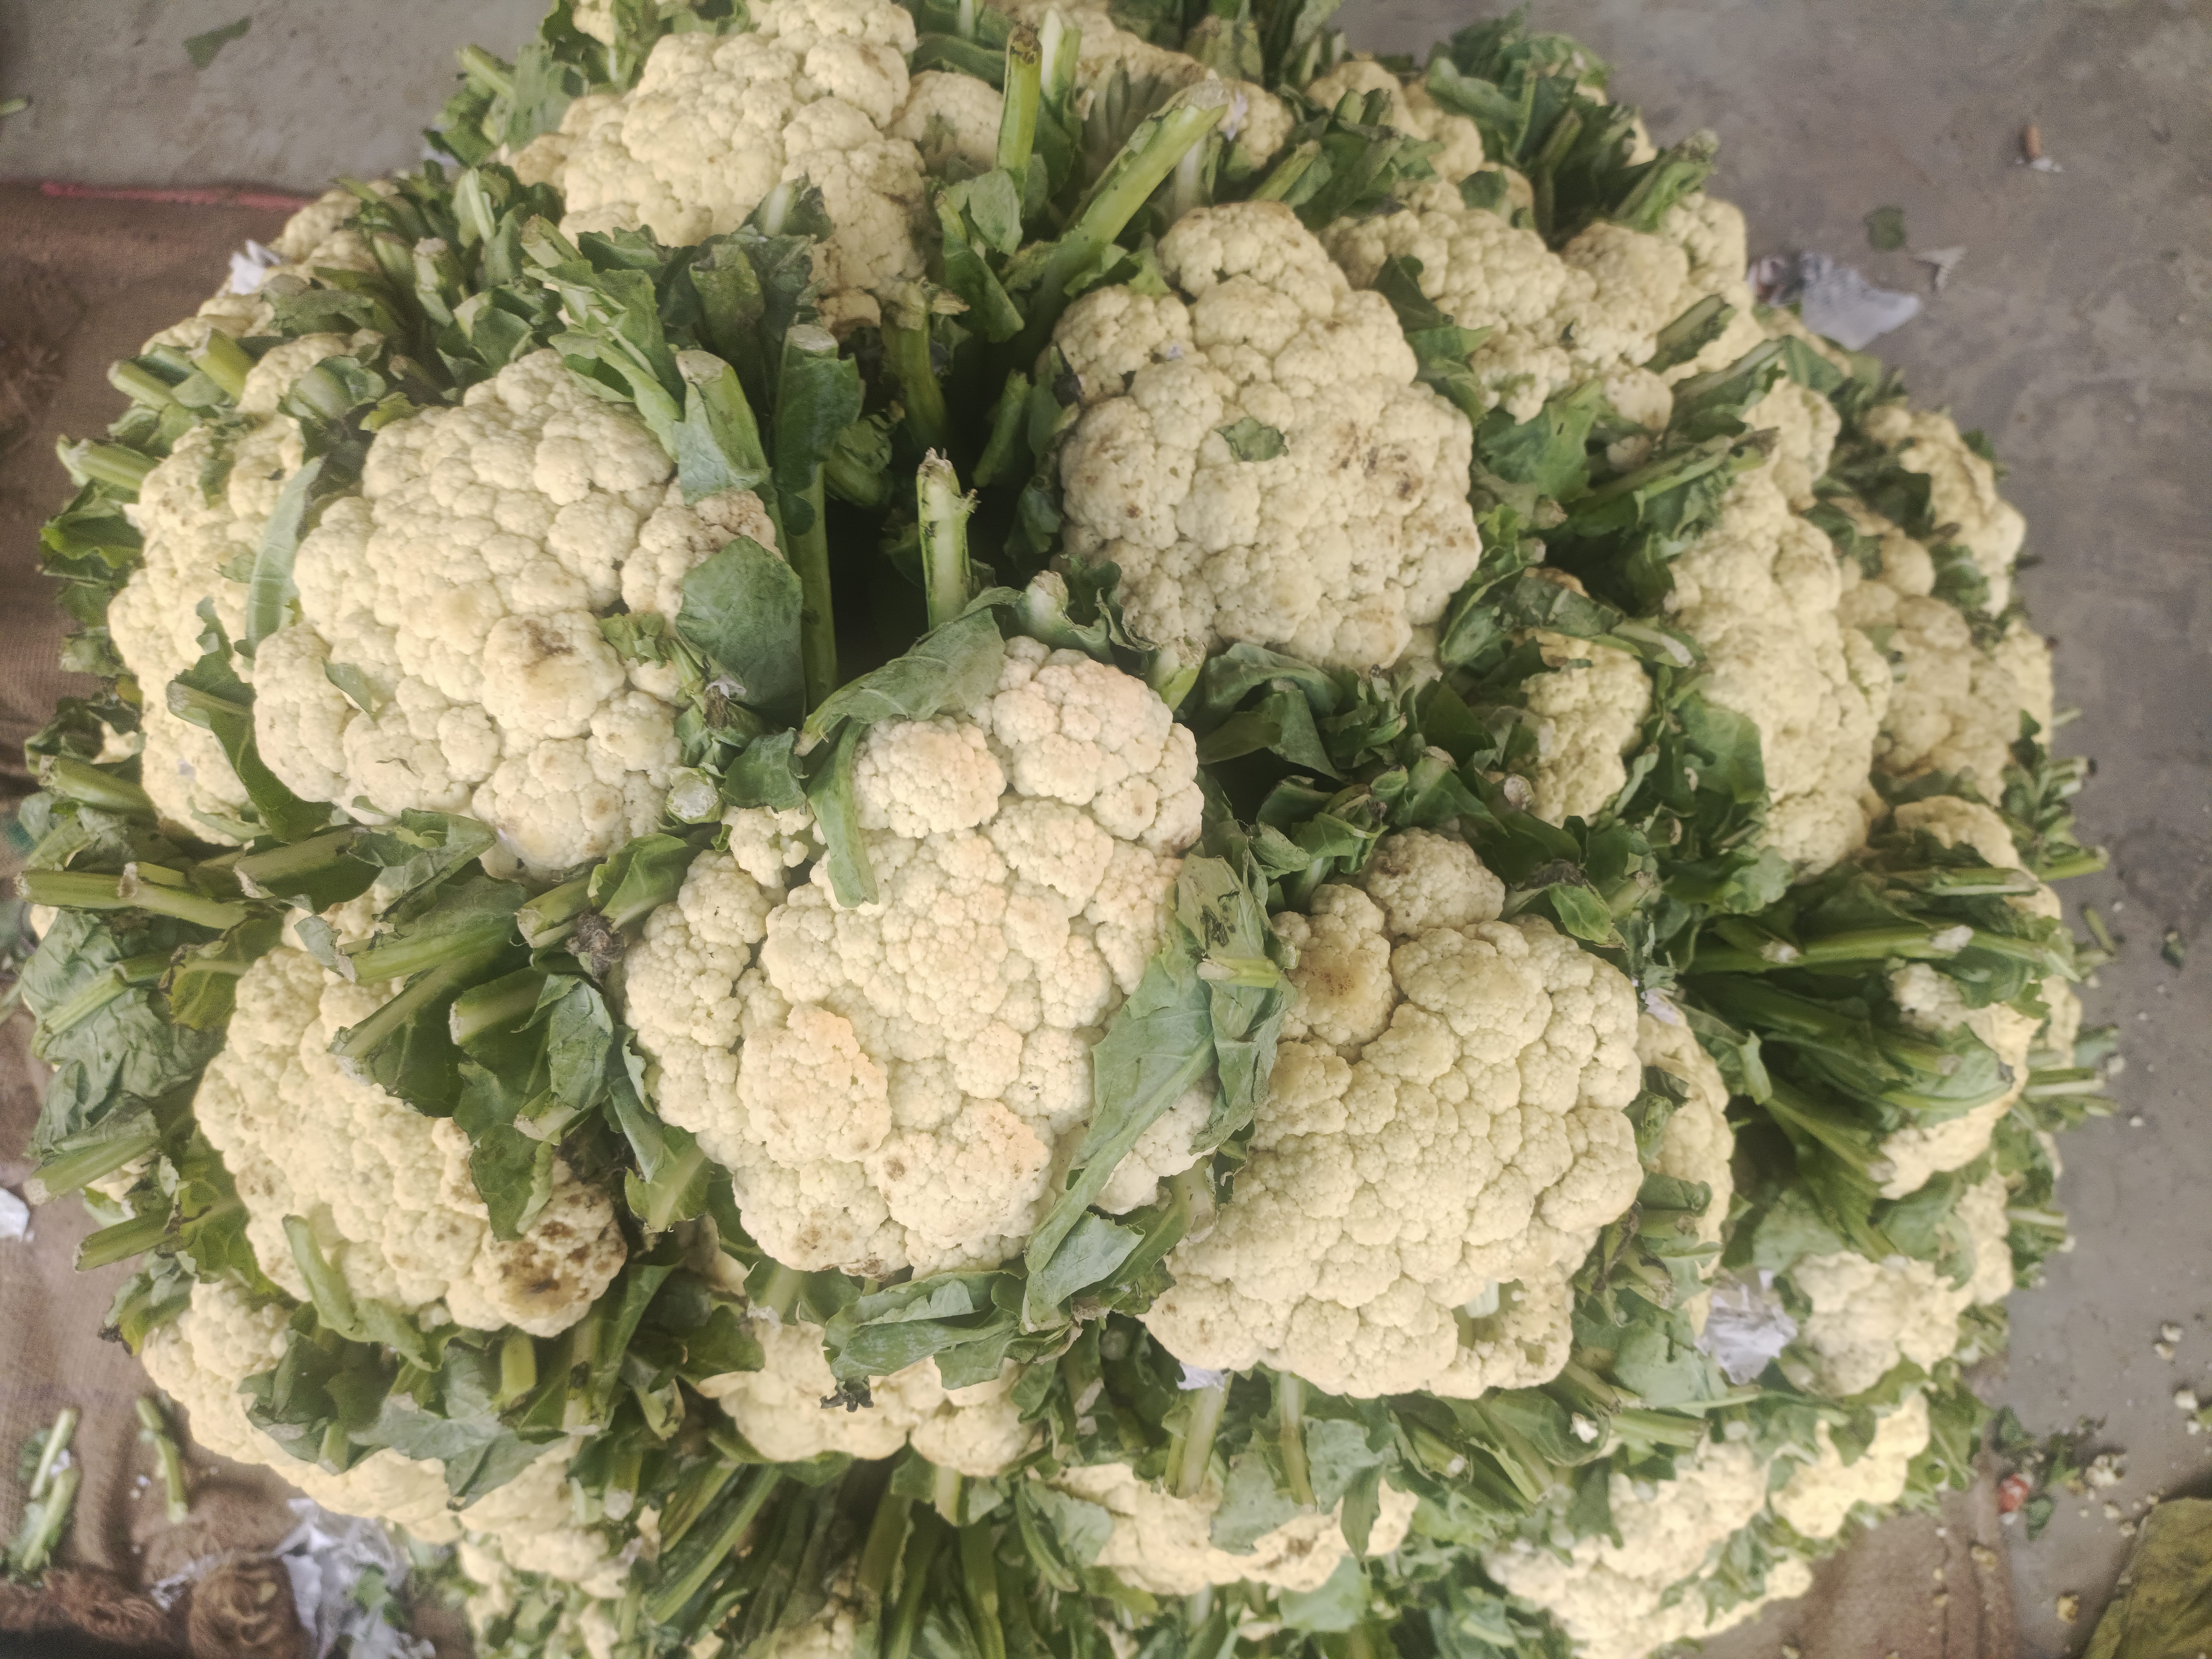
Label: Brassica oleracea